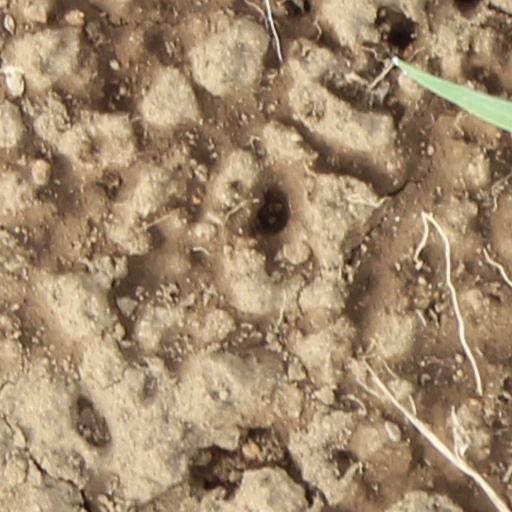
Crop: wheat